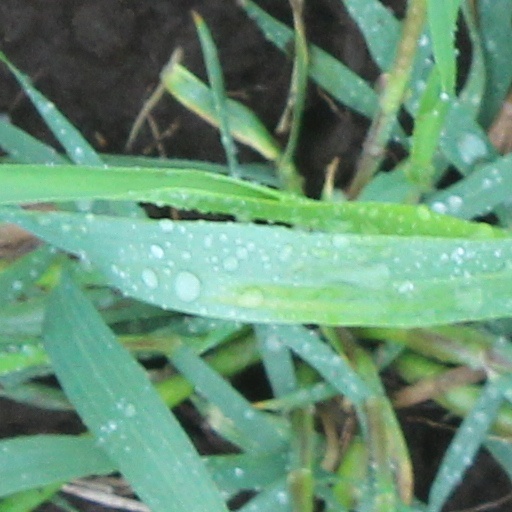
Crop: wheat